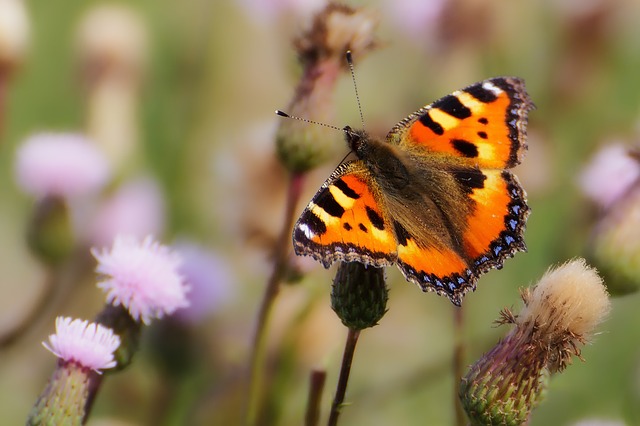
Label: butterfly